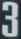
Number: 3